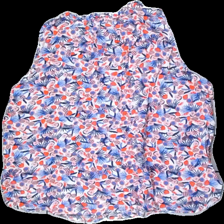
View: back
Type: Top
Category: Ladies
Brand: Holly And Whyte (Lindex)
Colors: Multicolor, Red, Blue, White
Material: 100% viscose
Cut: V-collar
Size: L
Season: Summer
Price range: 50-100
Recommended usage: Reuse